Collyer brothers

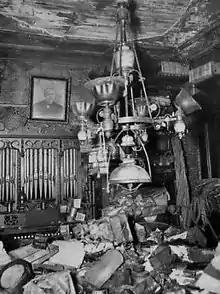
View of interior

On March 21, 1947, an anonymous tipster who identified himself only as "Charles Smith" phoned the 22nd Police Precinct and insisted there was a dead body in the house. The caller claimed that the smell of decomposition was emanating from the house. As the police were used to calls from neighbors about the Collyer brothers' home, a patrol officer was dispatched. The responding officer initially had a difficult time getting into the house. There was no doorbell or telephone and the doors were locked; and though the basement windows were broken, they were protected by iron grillwork. An emergency squad of seven men eventually had no choice but to begin pulling out all of the junk that was blocking their way and throw it out onto the street below. The brownstone's foyer was packed solid by a wall of old newspapers, folding beds and chairs, half a sewing machine, boxes, parts of a wine press, and numerous other pieces of junk. A patrolman finally broke in through a window into a second-story bedroom. Behind this window lay, among other things, more packages and newspaper bundles, empty cardboard boxes lashed together with rope, the frame of a baby carriage, a rake, and old umbrellas tied together. After five hours of digging, Homer Collyer's body was found in an alcove surrounded by filled boxes and newspapers that were piled to the ceiling. Homer was wearing a tattered blue-and-white bathrobe, his matted, grey hair reached his shoulders, and his head was resting on his knees.